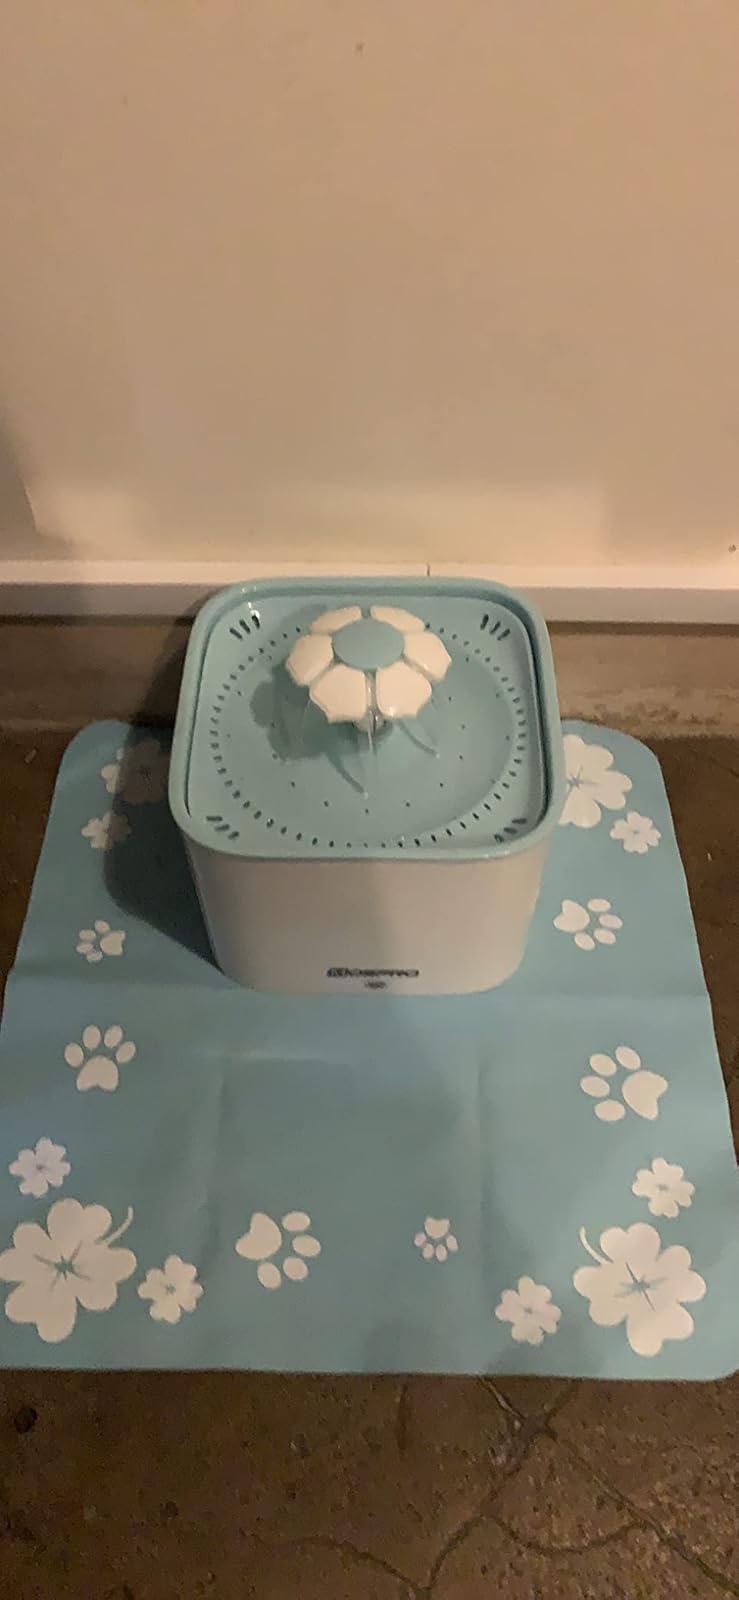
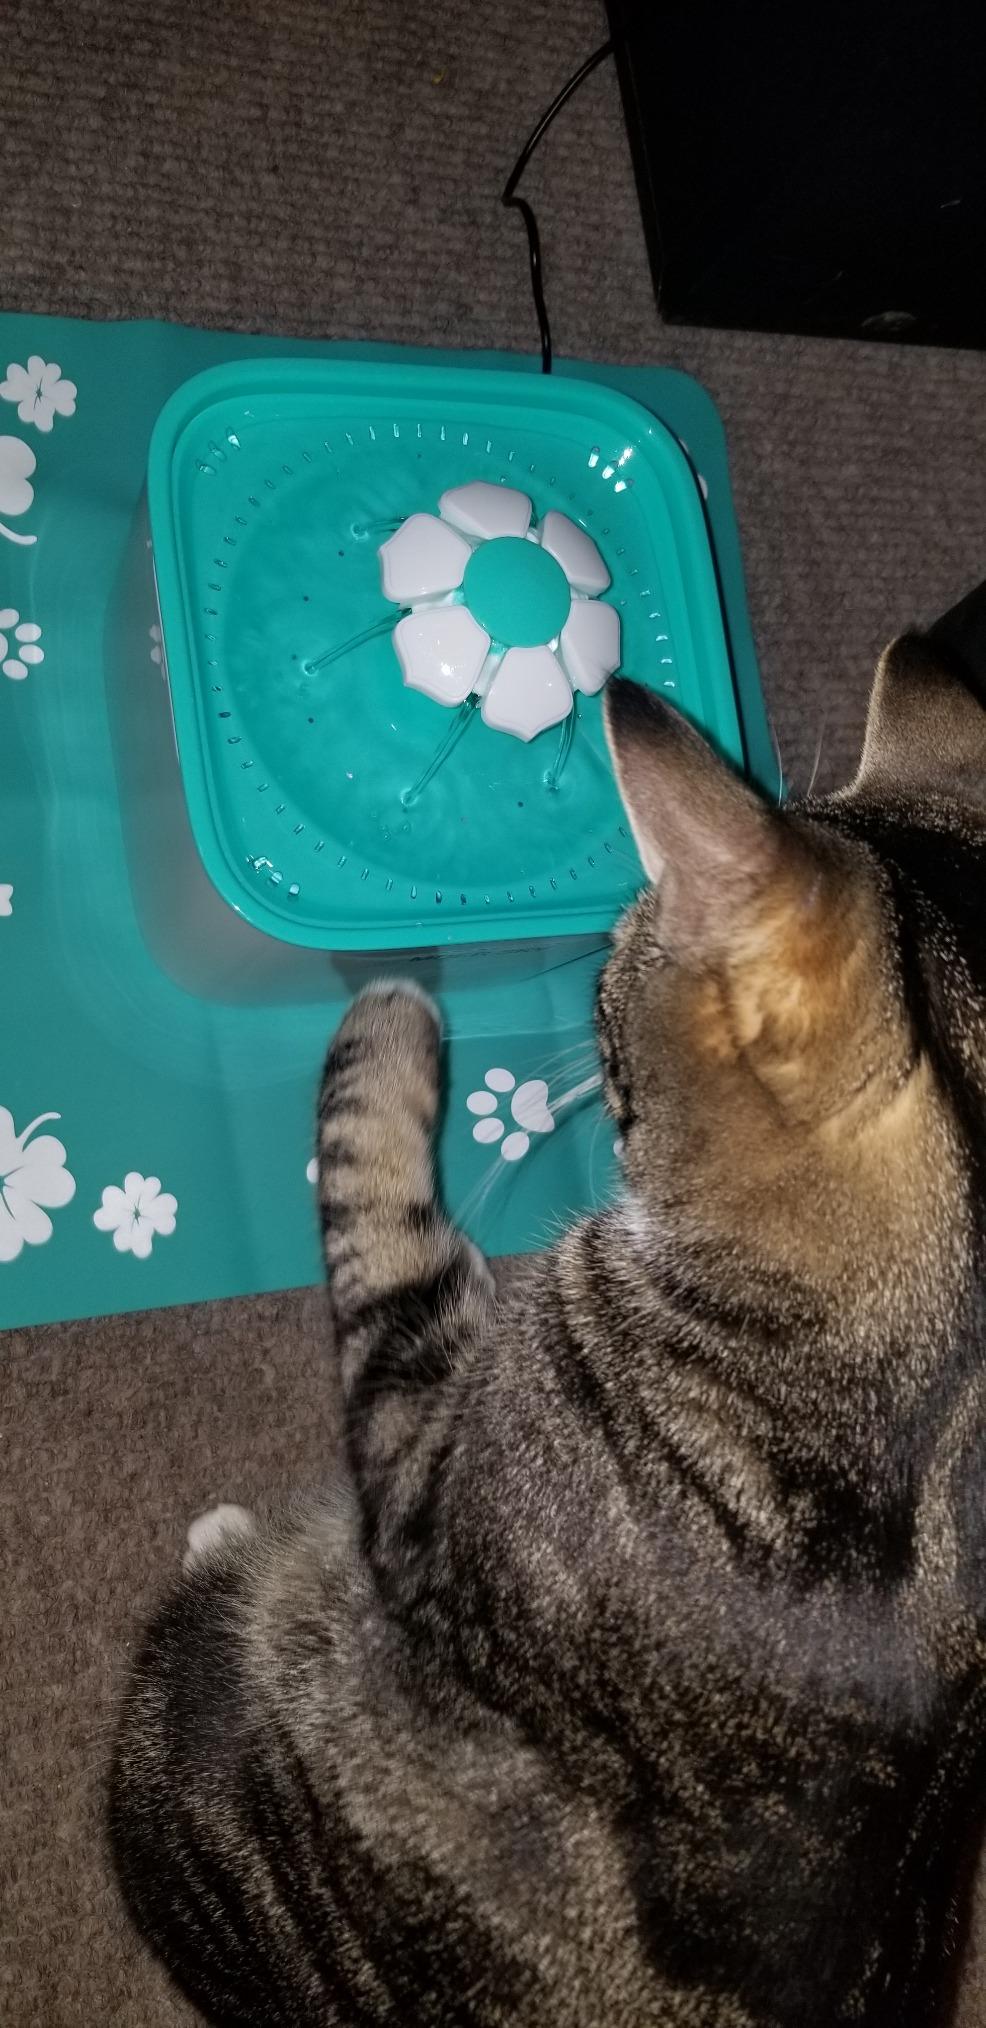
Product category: items_bowl
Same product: no